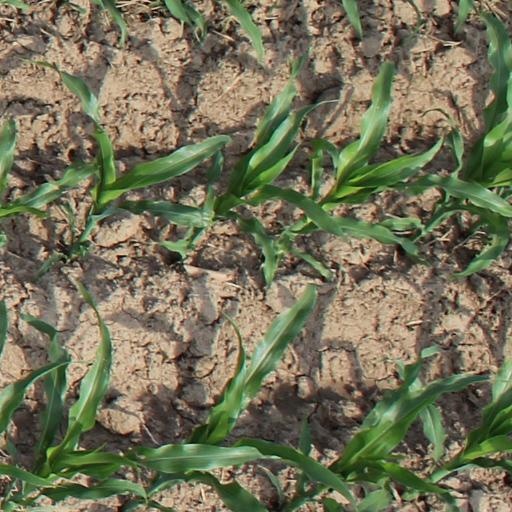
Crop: maize; corn